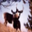
Label: deer